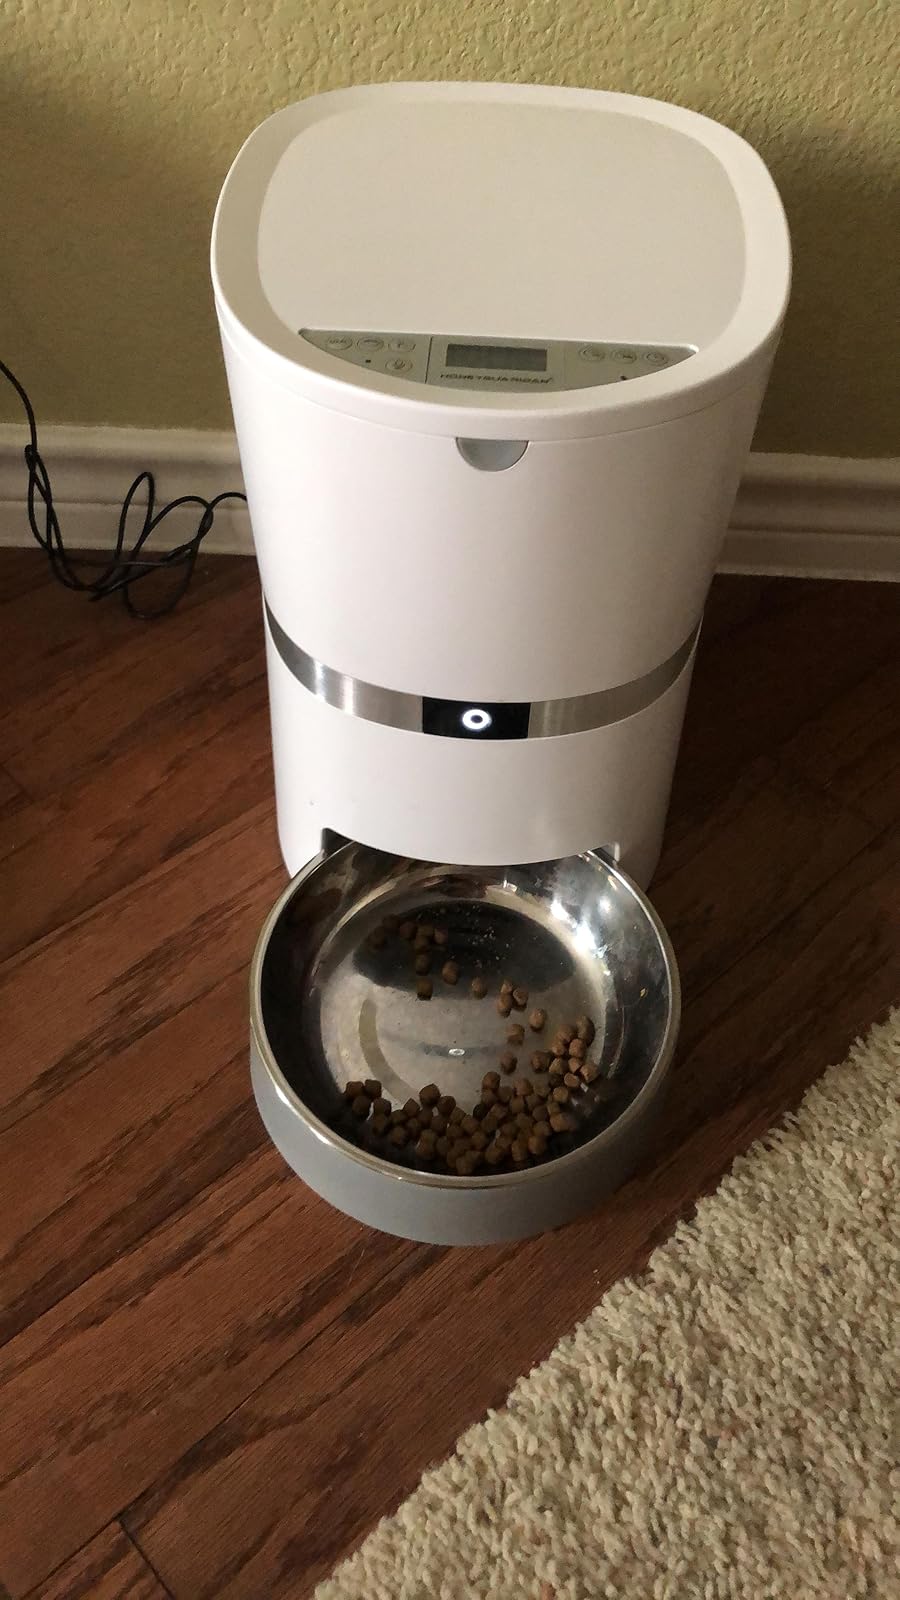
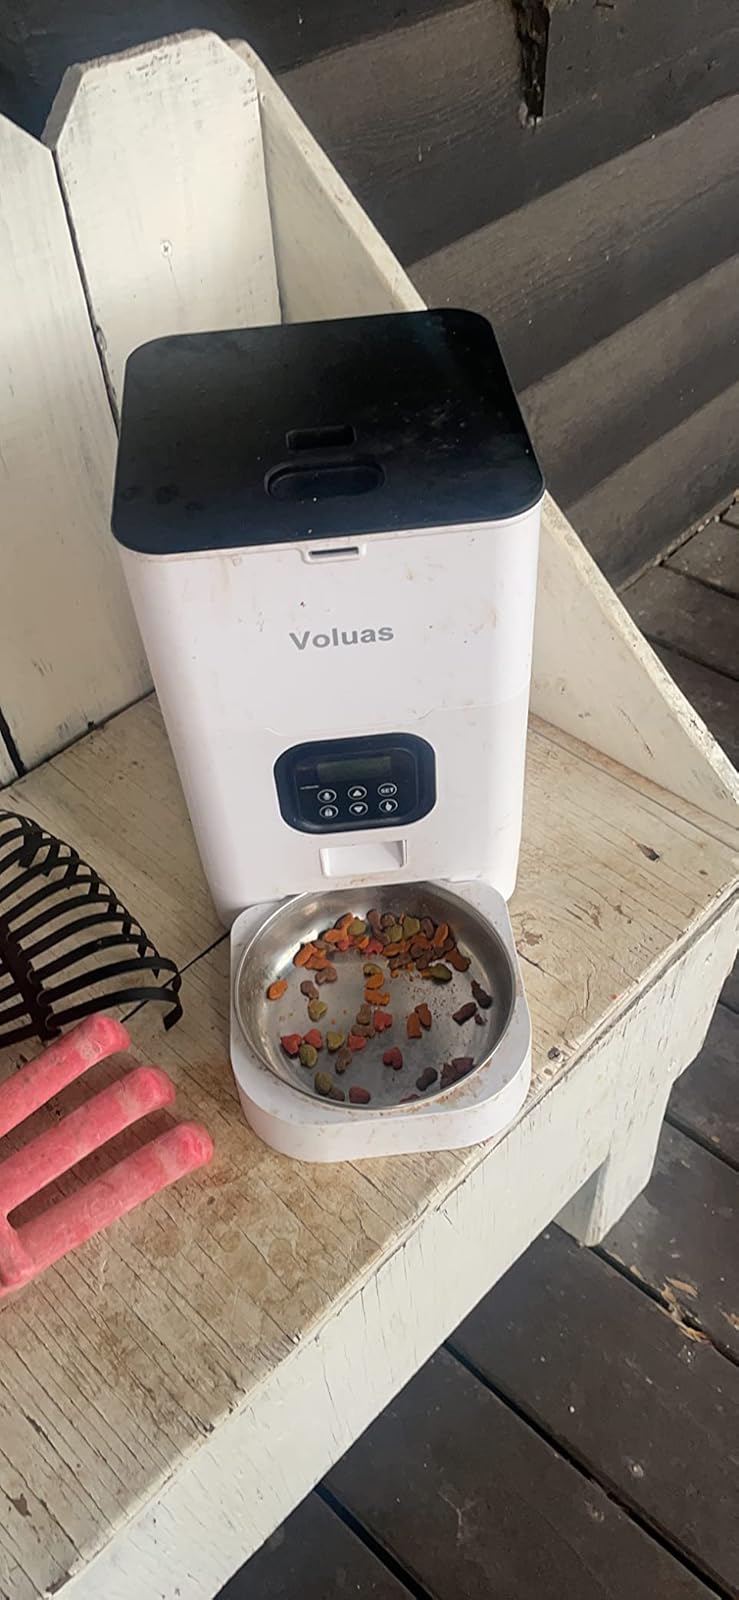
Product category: items_feeder
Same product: no